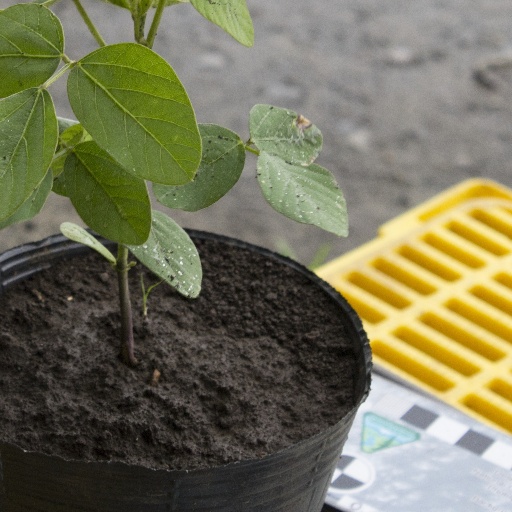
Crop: soybean